Robert G. Fowler

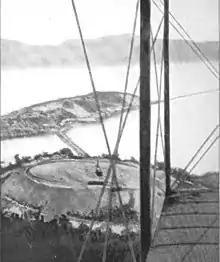
Panama Canal under construction. Photo by Ray Duhem, from flight with Fowler, as published in "Sunset".

That same month, pictures taken by Duhem of fortifications in the Panama Canal Zone, as well as photos of the Presidio of San Francisco (then an active military installation), were published in "Sunset magazine" under the title "" After publication, the Department of War asked the U.S. Attorney in San Francisco, John W. Preston, to investigate the matter. On July 10, 1914, warrants were issued for the arrest of Fowler, Duhem, writer Riley A. Scott, and "Sunset" editor Charles K. Field, with Preston stating that new regulations passed by US Congress made it illegal "for a civilian to take or publish photographs of any fortification, whether complete or in process of construction.